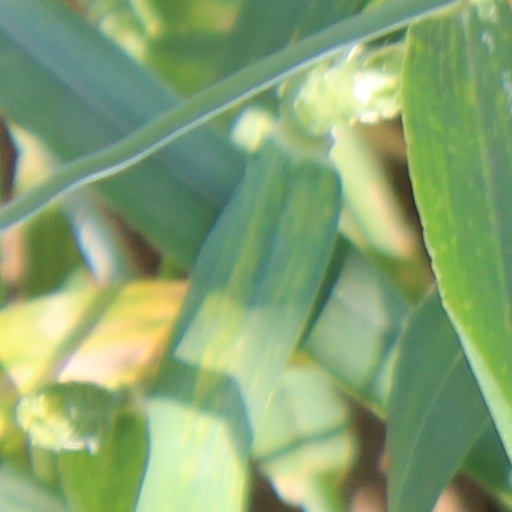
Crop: wheat